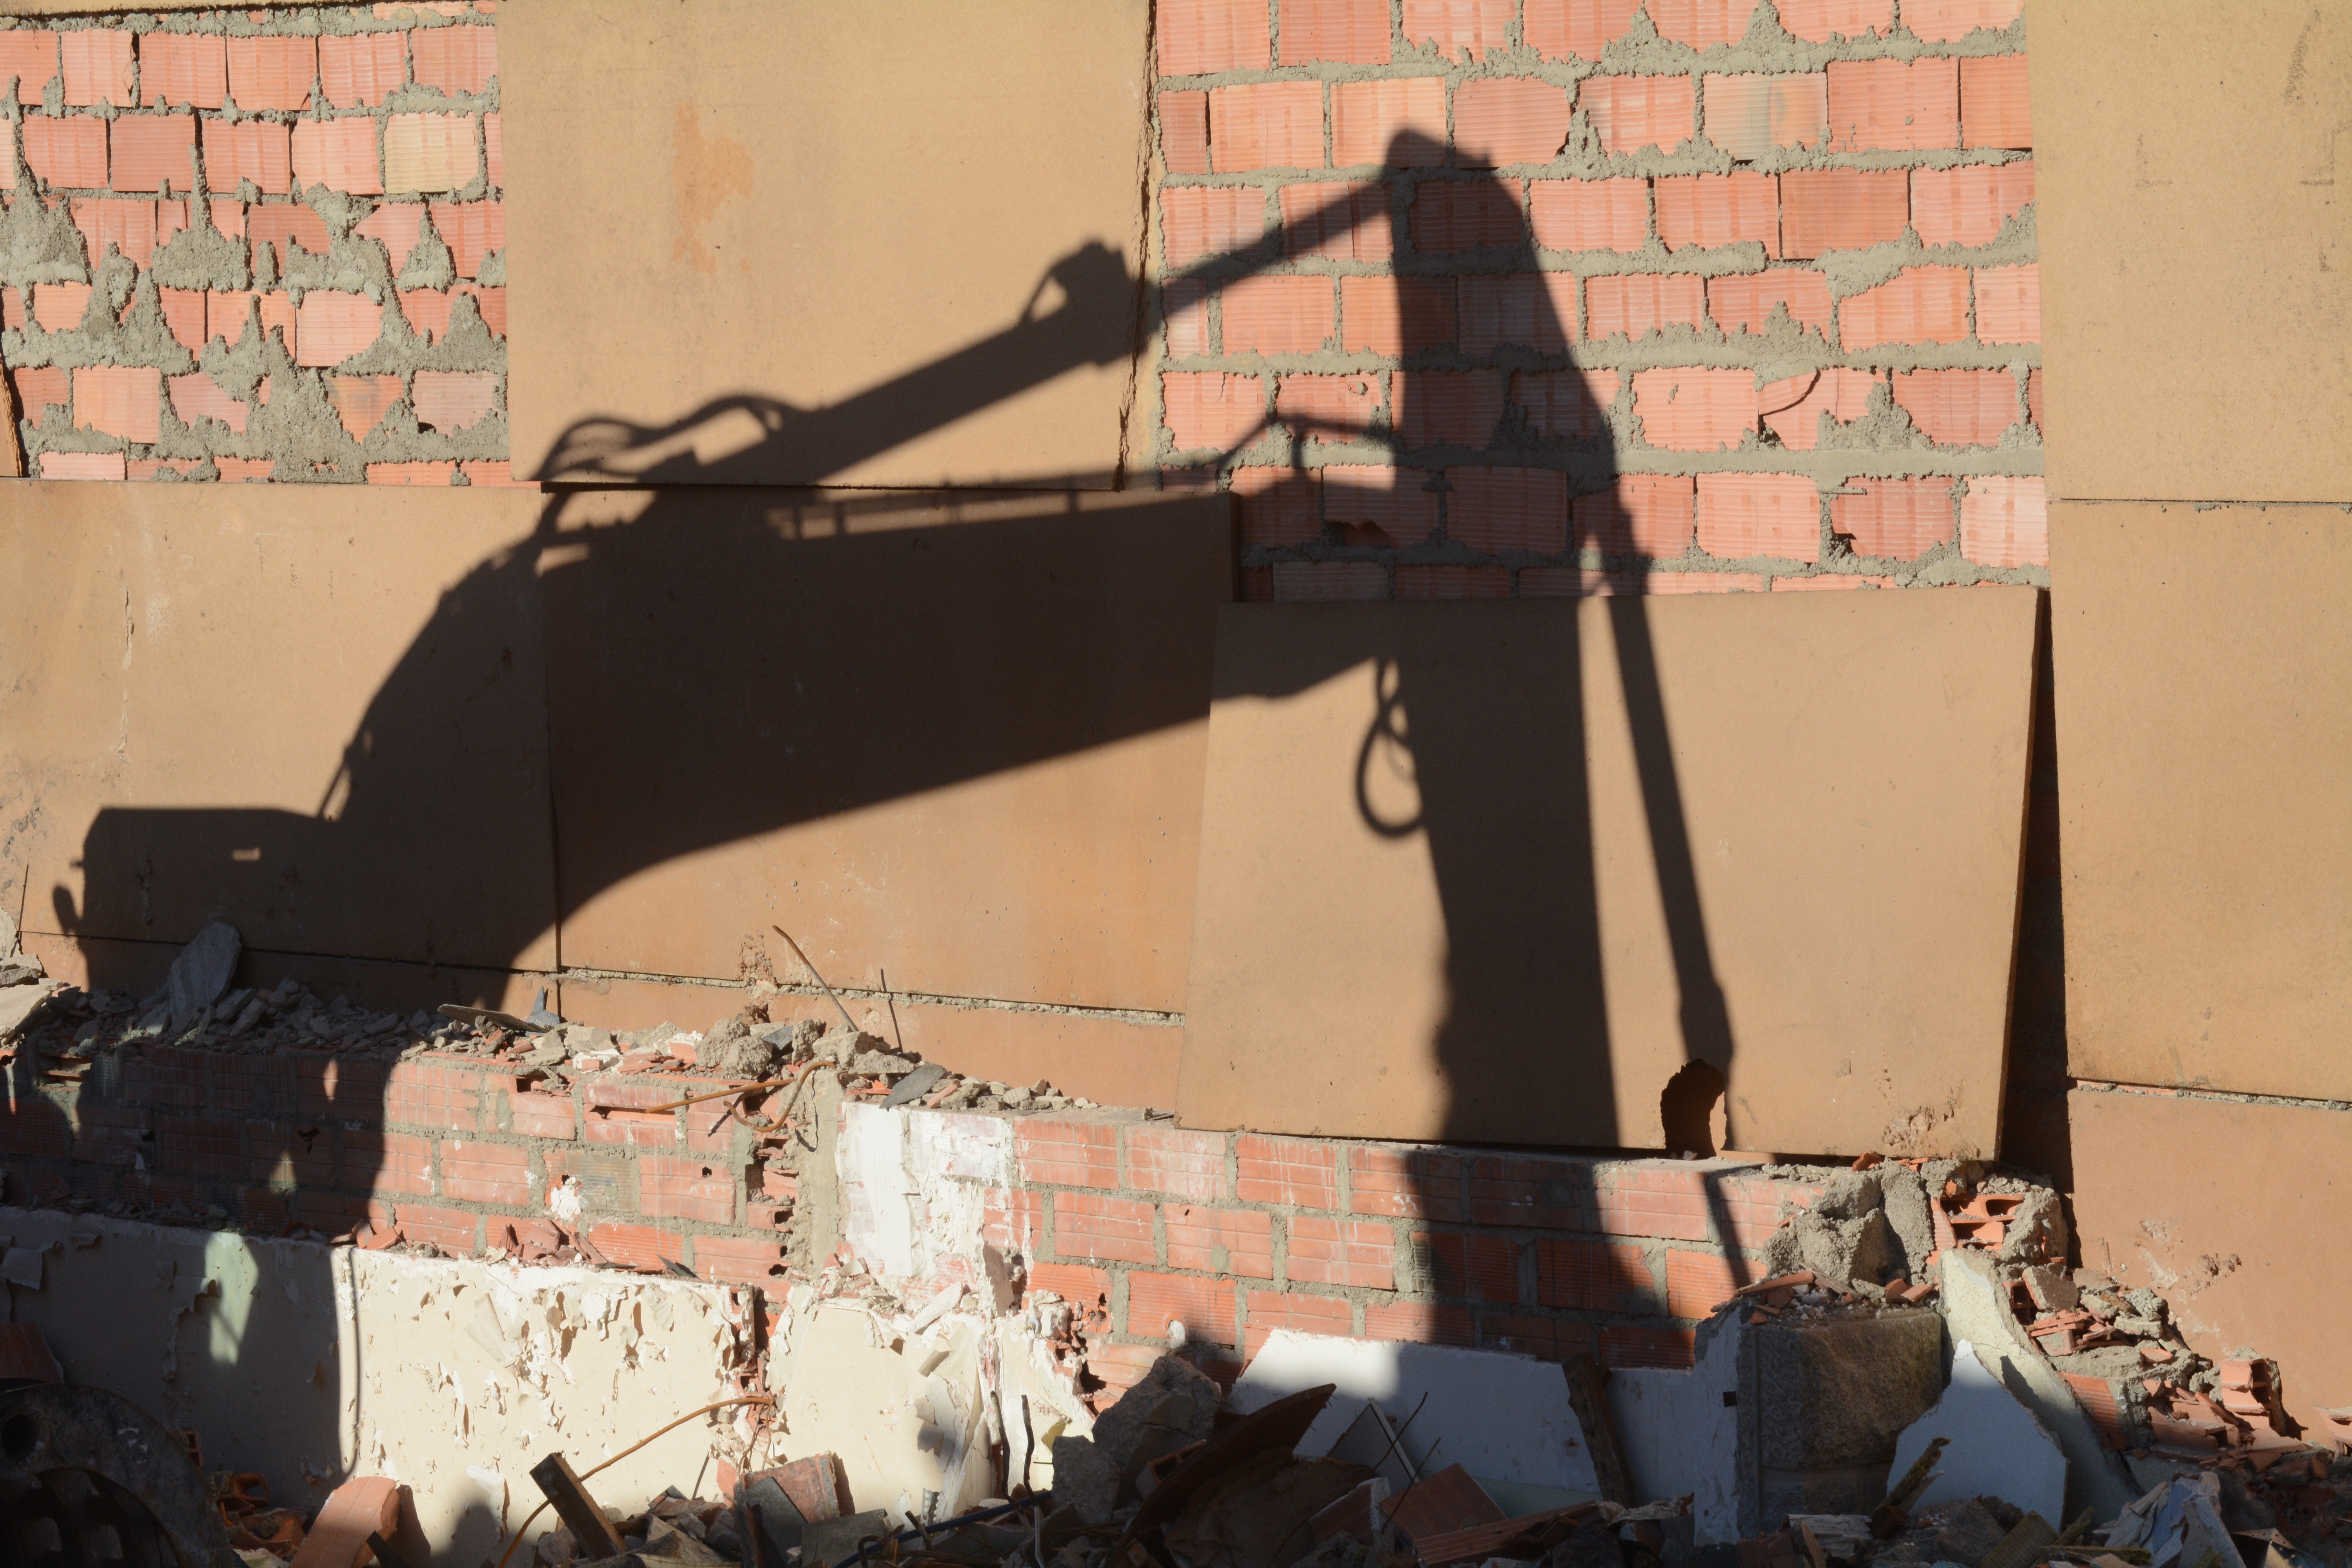
wall, shadow, art, mural, site, demolition, backhoe, construction equipment